Yahoo Messenger

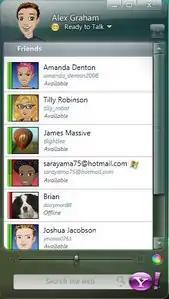
Yahoo! Messenger for Vista buddy list

At the Consumer Electronics Show in January 2007, Yahoo! Messenger for Vista was introduced, which is a version designed and optimized for Windows Vista. It exploited the new design elements of Vista's Windows Presentation Foundation (WPF) and introduced a new user interface and features. The application was in a preview beta until finally released for download on December 6, 2007. As of October 24, 2008, Yahoo! Messenger for Vista is no longer available.